Halo, Halo Bandung

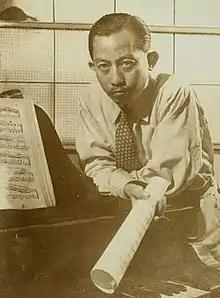
Indonesian composer Ismail Marzuki

Halo, Halo Bandung is an Indonesian patriotic song written by Ismail Marzuki that describes the spirit of the struggle of the people of the city of Bandung in the post-independence period in 1946, particularly in the Bandung Sea of Fire that occurred on March 23, 1946.